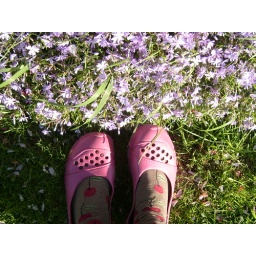
my pink shoes in the purple flowers